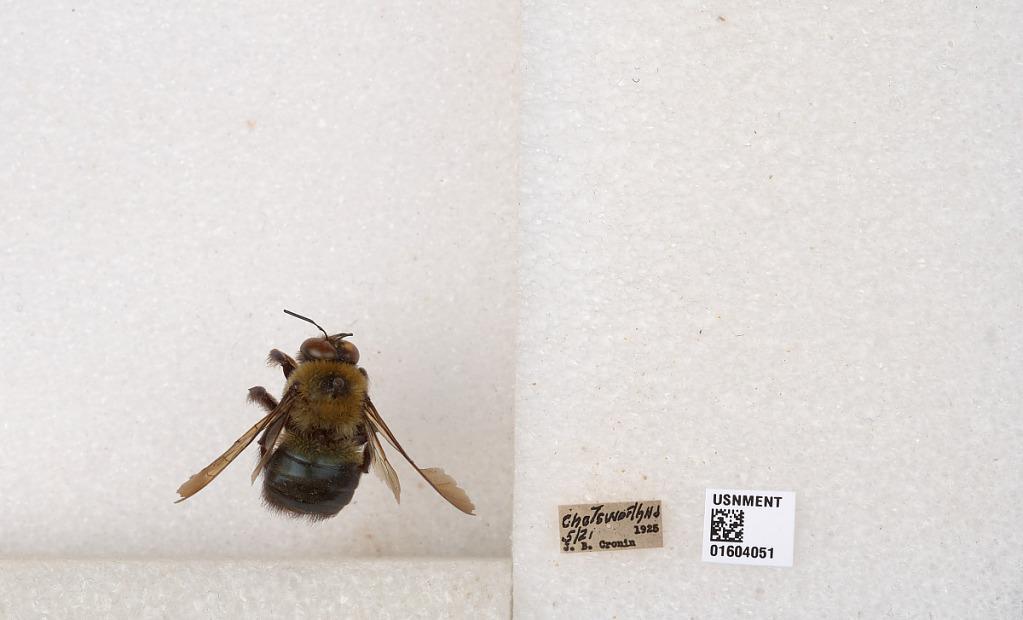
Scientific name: Xylocopa (Xylocopoides) virginica virginica (Linnaeus)
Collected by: J. Cronin
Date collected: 1925-5-21
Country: United States
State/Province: New Jersey
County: Burlington
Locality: Chatsworth
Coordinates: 39.8175, -74.535